Stephen Tyng Mather Home

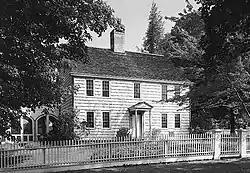

The Stephen Tyng Mather Home is a historic house and National Historic Landmark at 19 Stephen Mather Road in Darien, Connecticut. It is significant as the longtime family home Stephen Tyng Mather (1867–1930), an industrialist and conservationist who championed the creation of the National Park Service in 1916 and served as its first director. The main house was built in 1778 by his great grandfather, Deacon Mather. Stephen Mather often lived elsewhere, but regarded this house as his true home.